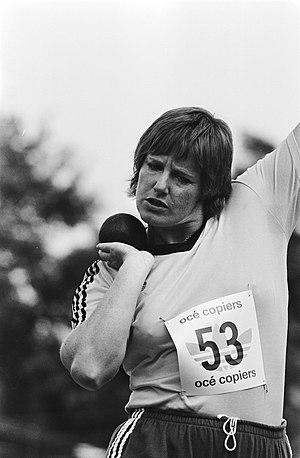
Ria Stalman, née le 11 décembre 1951 à Delft, est une ancienne athlète néerlandaise qui pratiquait le lancer du disque. Elle est maintenant journaliste sportive. Son plus grand succès est sa victoire aux Jeux olympiques d'été de 1984 à Los Angeles.